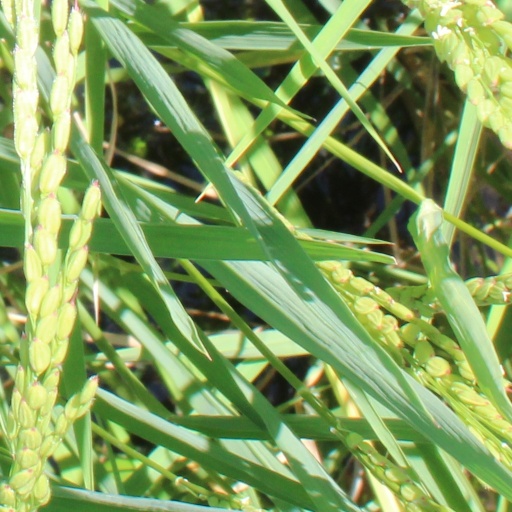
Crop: rice